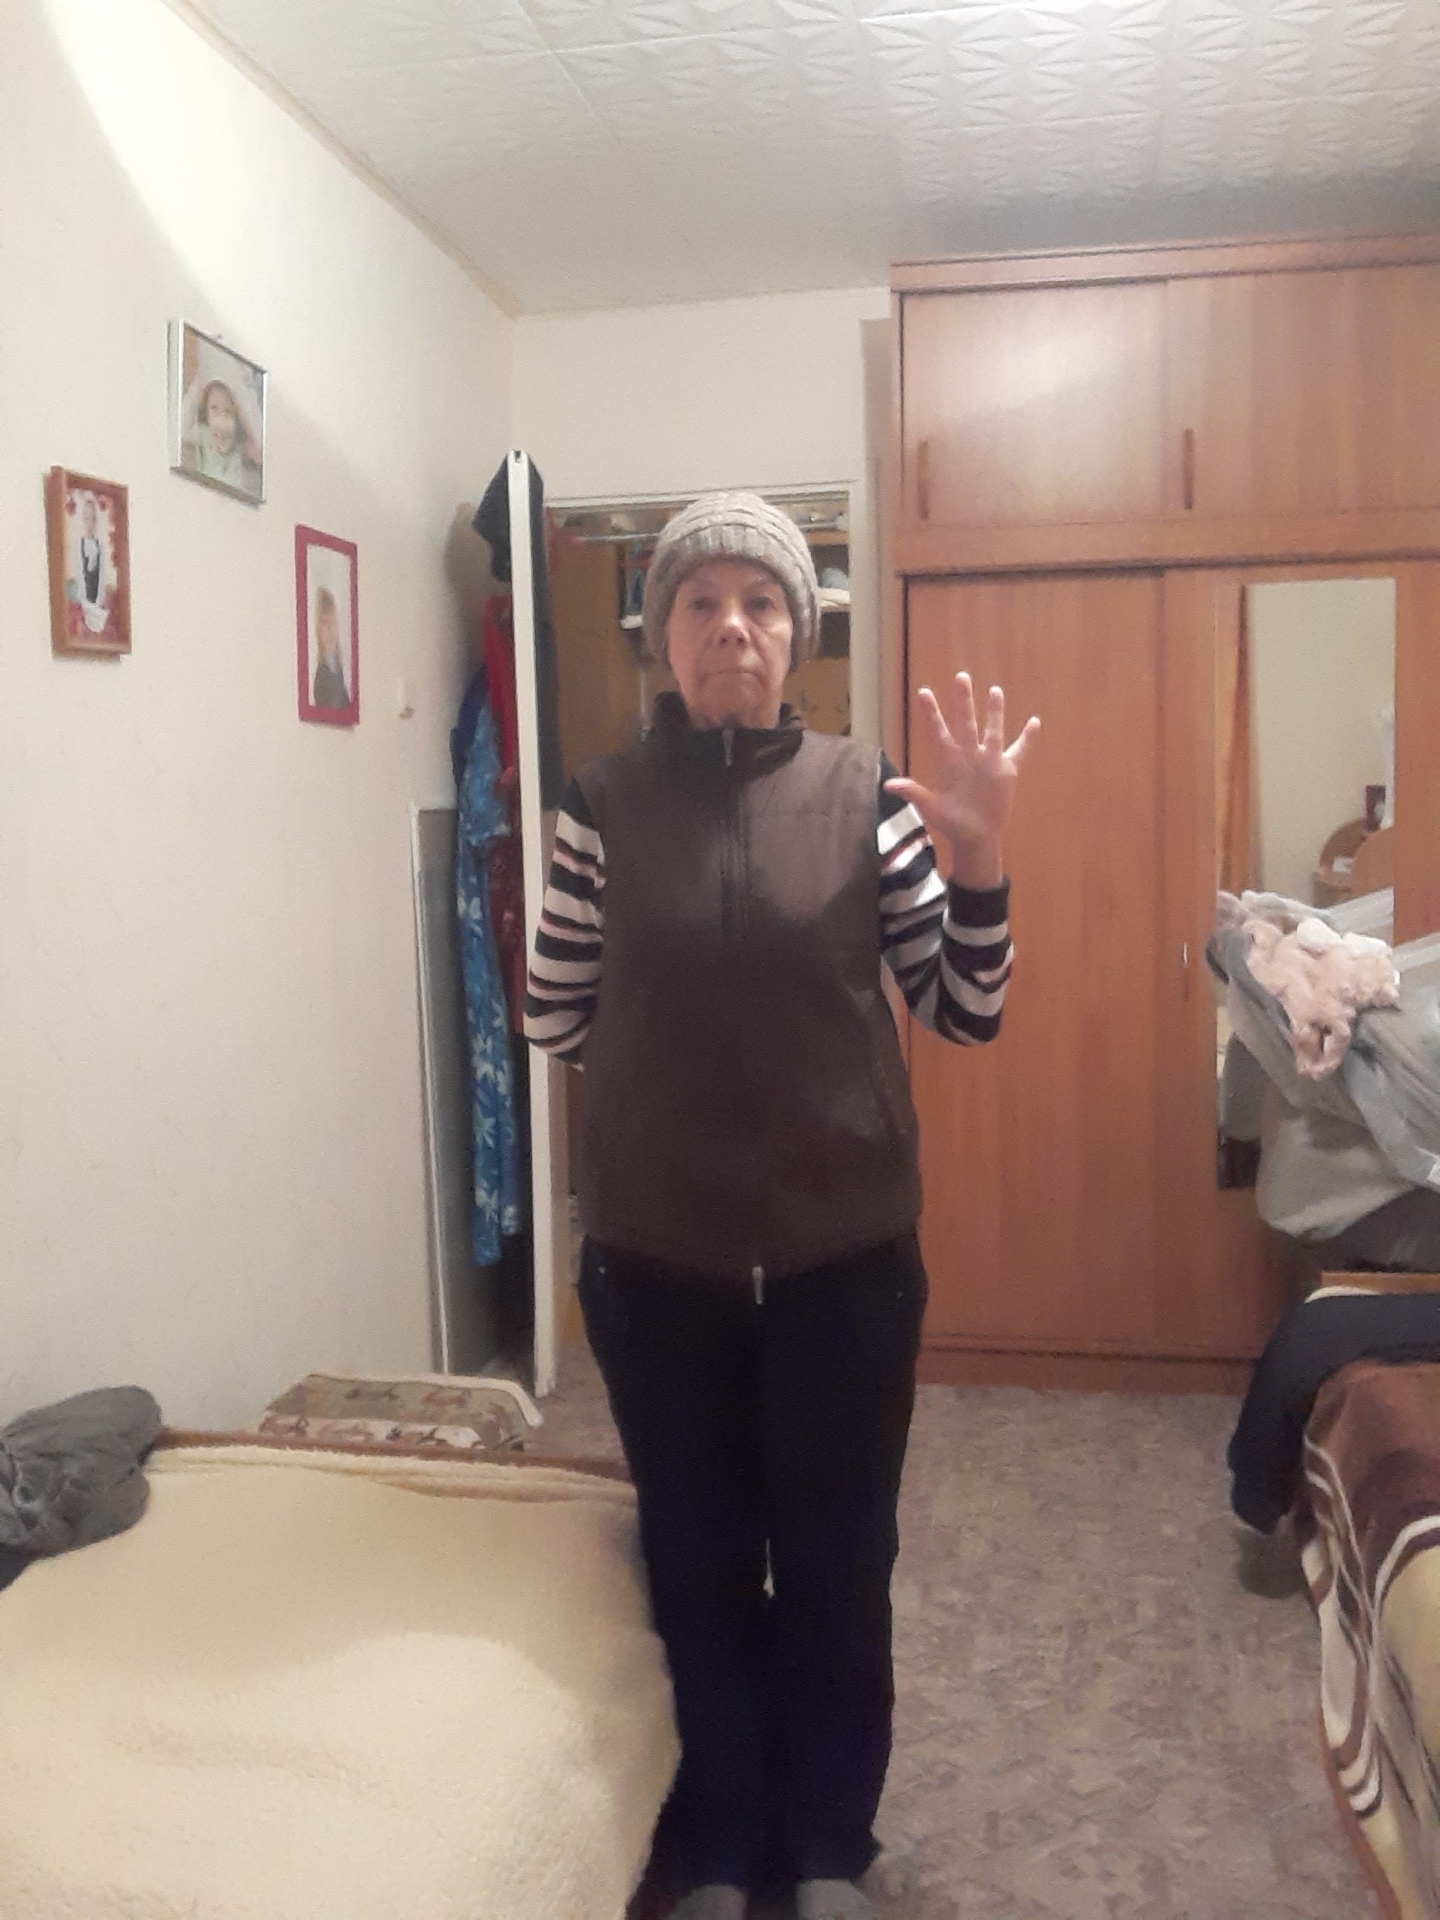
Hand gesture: palm